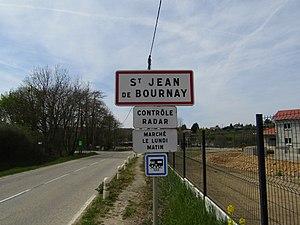
Panneau routier d'entrée de l'entrée de Saint-Jean-de-Bournay
Saint-Jean-de-Bournay est une commune française située dans le département de l'Isère, en région Auvergne-Rhône-Alpes.